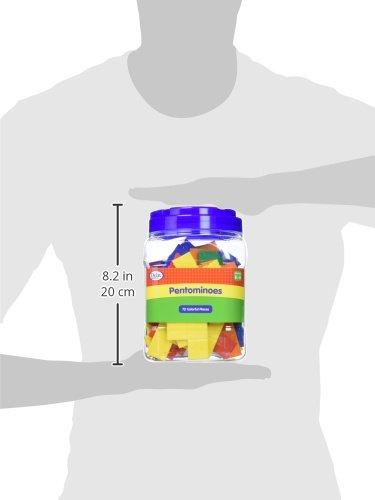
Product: Didax Educational Resources Pentomino Group Set
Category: Office Products | Office & School Supplies | Education & Crafts | Early Childhood Education Materials
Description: For Grades k-8.
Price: $18.71